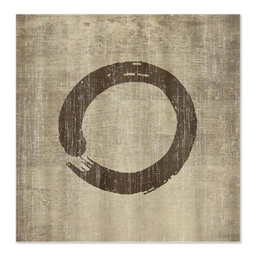
what goes around comes around .